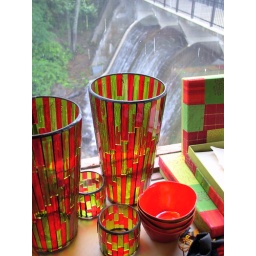
red glasses with dam in background